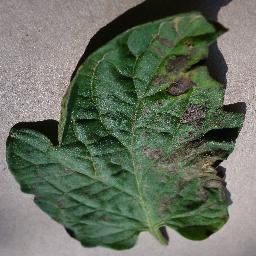
Label: Tomato___Early_blight